Bashundhara Kings

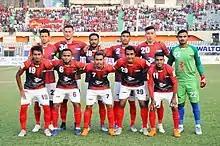
Bashundhara Kings starting XI for Federation Cup 2018 final

On 13 October, the club completed their player registration for upcoming season. The club submitted a list of 32 registered players to BFF including three foreign footballers.